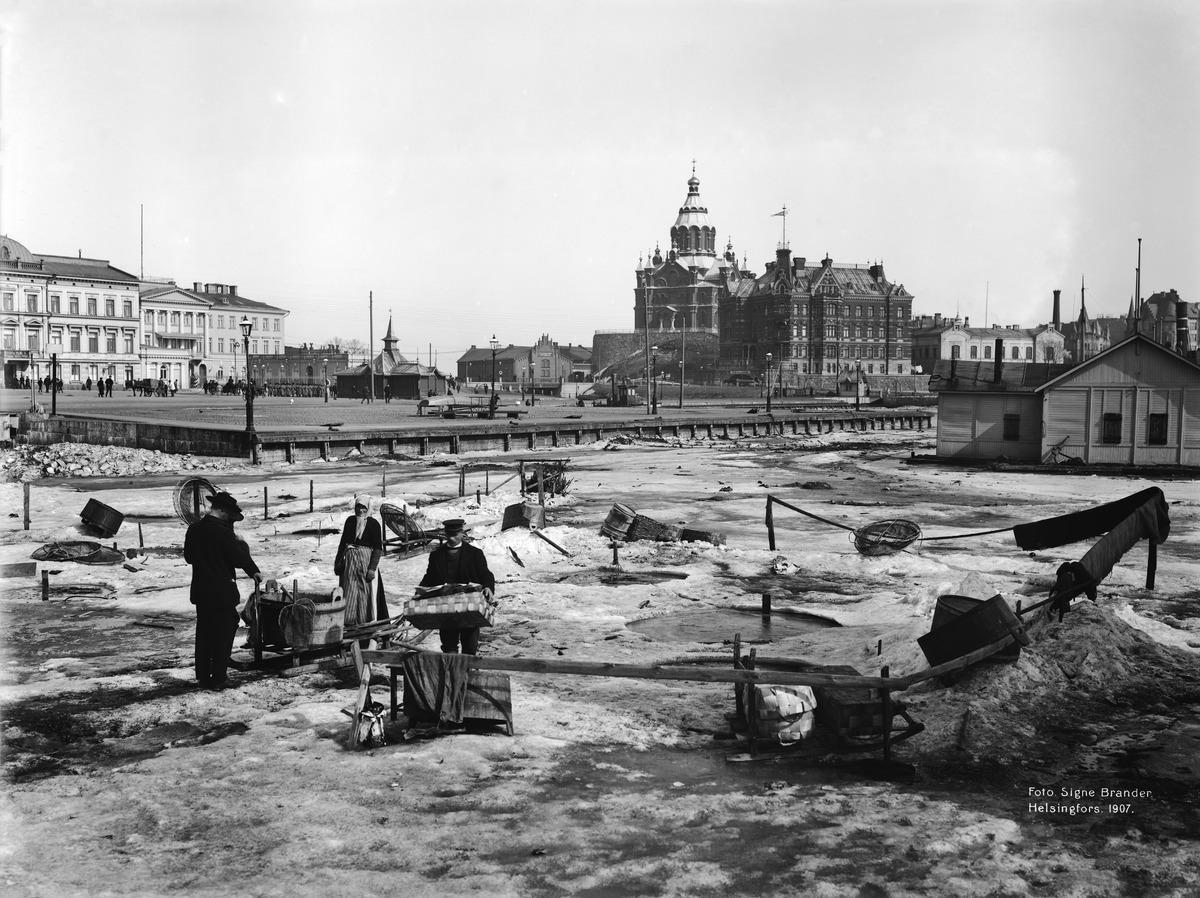
Kalastajia jäällä Eteläsatamassa Linnanlaiturin edustalla
sisällön kuvaus: Kalastajia jäällä Eteläsatamassa Linnanlaiturin edustalla. Takana vasemmalla Kauppatorin takana   Pohjoisesplanadi 3 ja 1 (Keisarillinen palatsi = myöh. Presidentinlinna) , takana keskellä Uspenskin katedraali, sen edessä oikealla Norrménin talo

(Kanavakatu 2). mustavalkoinen
Kuvaaja: Brander, Signe, valokuvaaja
Ajankohta: kuvausaika 1907
Paikka: Suomi, Uusimaa, Helsinki, Kaartinkaupunki Helsinki, Eteläsatama
Aiheet: kalastus ammattikalastus, kalastajat, talvi, reet, saavit, pärekorit, jääpeite, kivirakennukset, tiilirakennukset, puurakennukset asuinrakennukset, kirkkorakennuksett, ortodoksinen kirkko, aukiot, torit